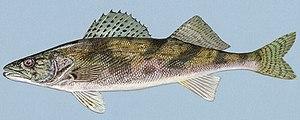
Le doré noir ou sandre canadien est une grande perche, apparentée au doré jaune, vivant dans les grandes rivières ou les lacs d’Amérique du Nord.
Cette liste commentée recense l'ichtyofaune d'eau douce au Québec. Elle répertorie les espèces de poissons dulçaquicoles québécois actuels et celles qui ont été récemment classifiées comme éteintes. Cette liste comporte 120 espèces réparties en 19 ordres et 26 familles, dont deux sont « en danger » et deux autres sont « vulnérables ».